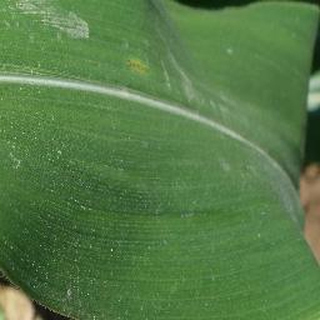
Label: healthy_corn